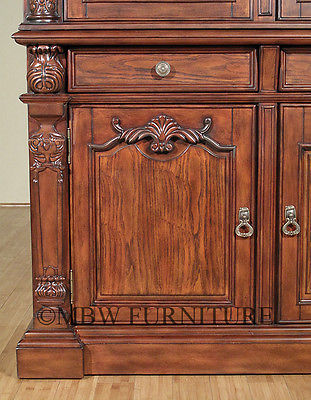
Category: cabinet